State Theatre (Sydney)

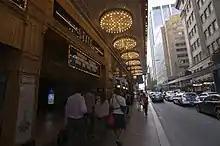
The theatre from the outside

The Union Theatres company purchased the site in 1926, the location of the former offices of "The Evening News" newspaper. Construction of the State Theatre commenced the following year in 1927 with an estimated construction budget of . The project proposed a grand new theatre with 12 floors of retail above and included two basements on what was then described as a 'valuable city site'. The site area of 2516m² (27092 square feet) was excavated to a depth of 14.6m (47 feet) below footpath level, and 2300m³ (2988 cubic yards) of stone and soil removed to create the theatre volume and basement spaces. The building reached a height of 56.8m (186½ feet). The construction used almost one million bricks, 60 tons of lime mortar, 2300 tons of Portland cement, 2500 tons of construction steel, and 35,000 pieces of oregon timber. By the time construction was completed the building costs had increased by two and half times reaching almost or $94 million in 2023 terms.